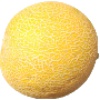
Label: Cantaloupe 1